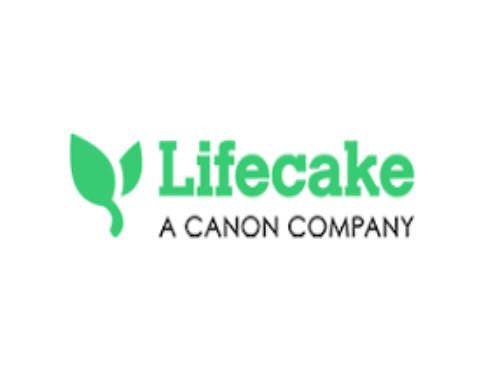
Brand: Canon
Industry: Electronic